Colorado City Unified School District

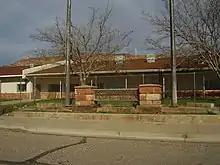
The previous Colorado City K-12 School

Colorado City Unified School District No. 14 is a school district headquartered in Colorado City, Arizona, serving students in the towns of Colorado City, Centennial Park and part of Cane Beds in rural Mohave County, and in Hildale, Utah. It operates Cottonwood Preschool, Cottonwood Elementary School, and El Capitan High School (grades 6-12).